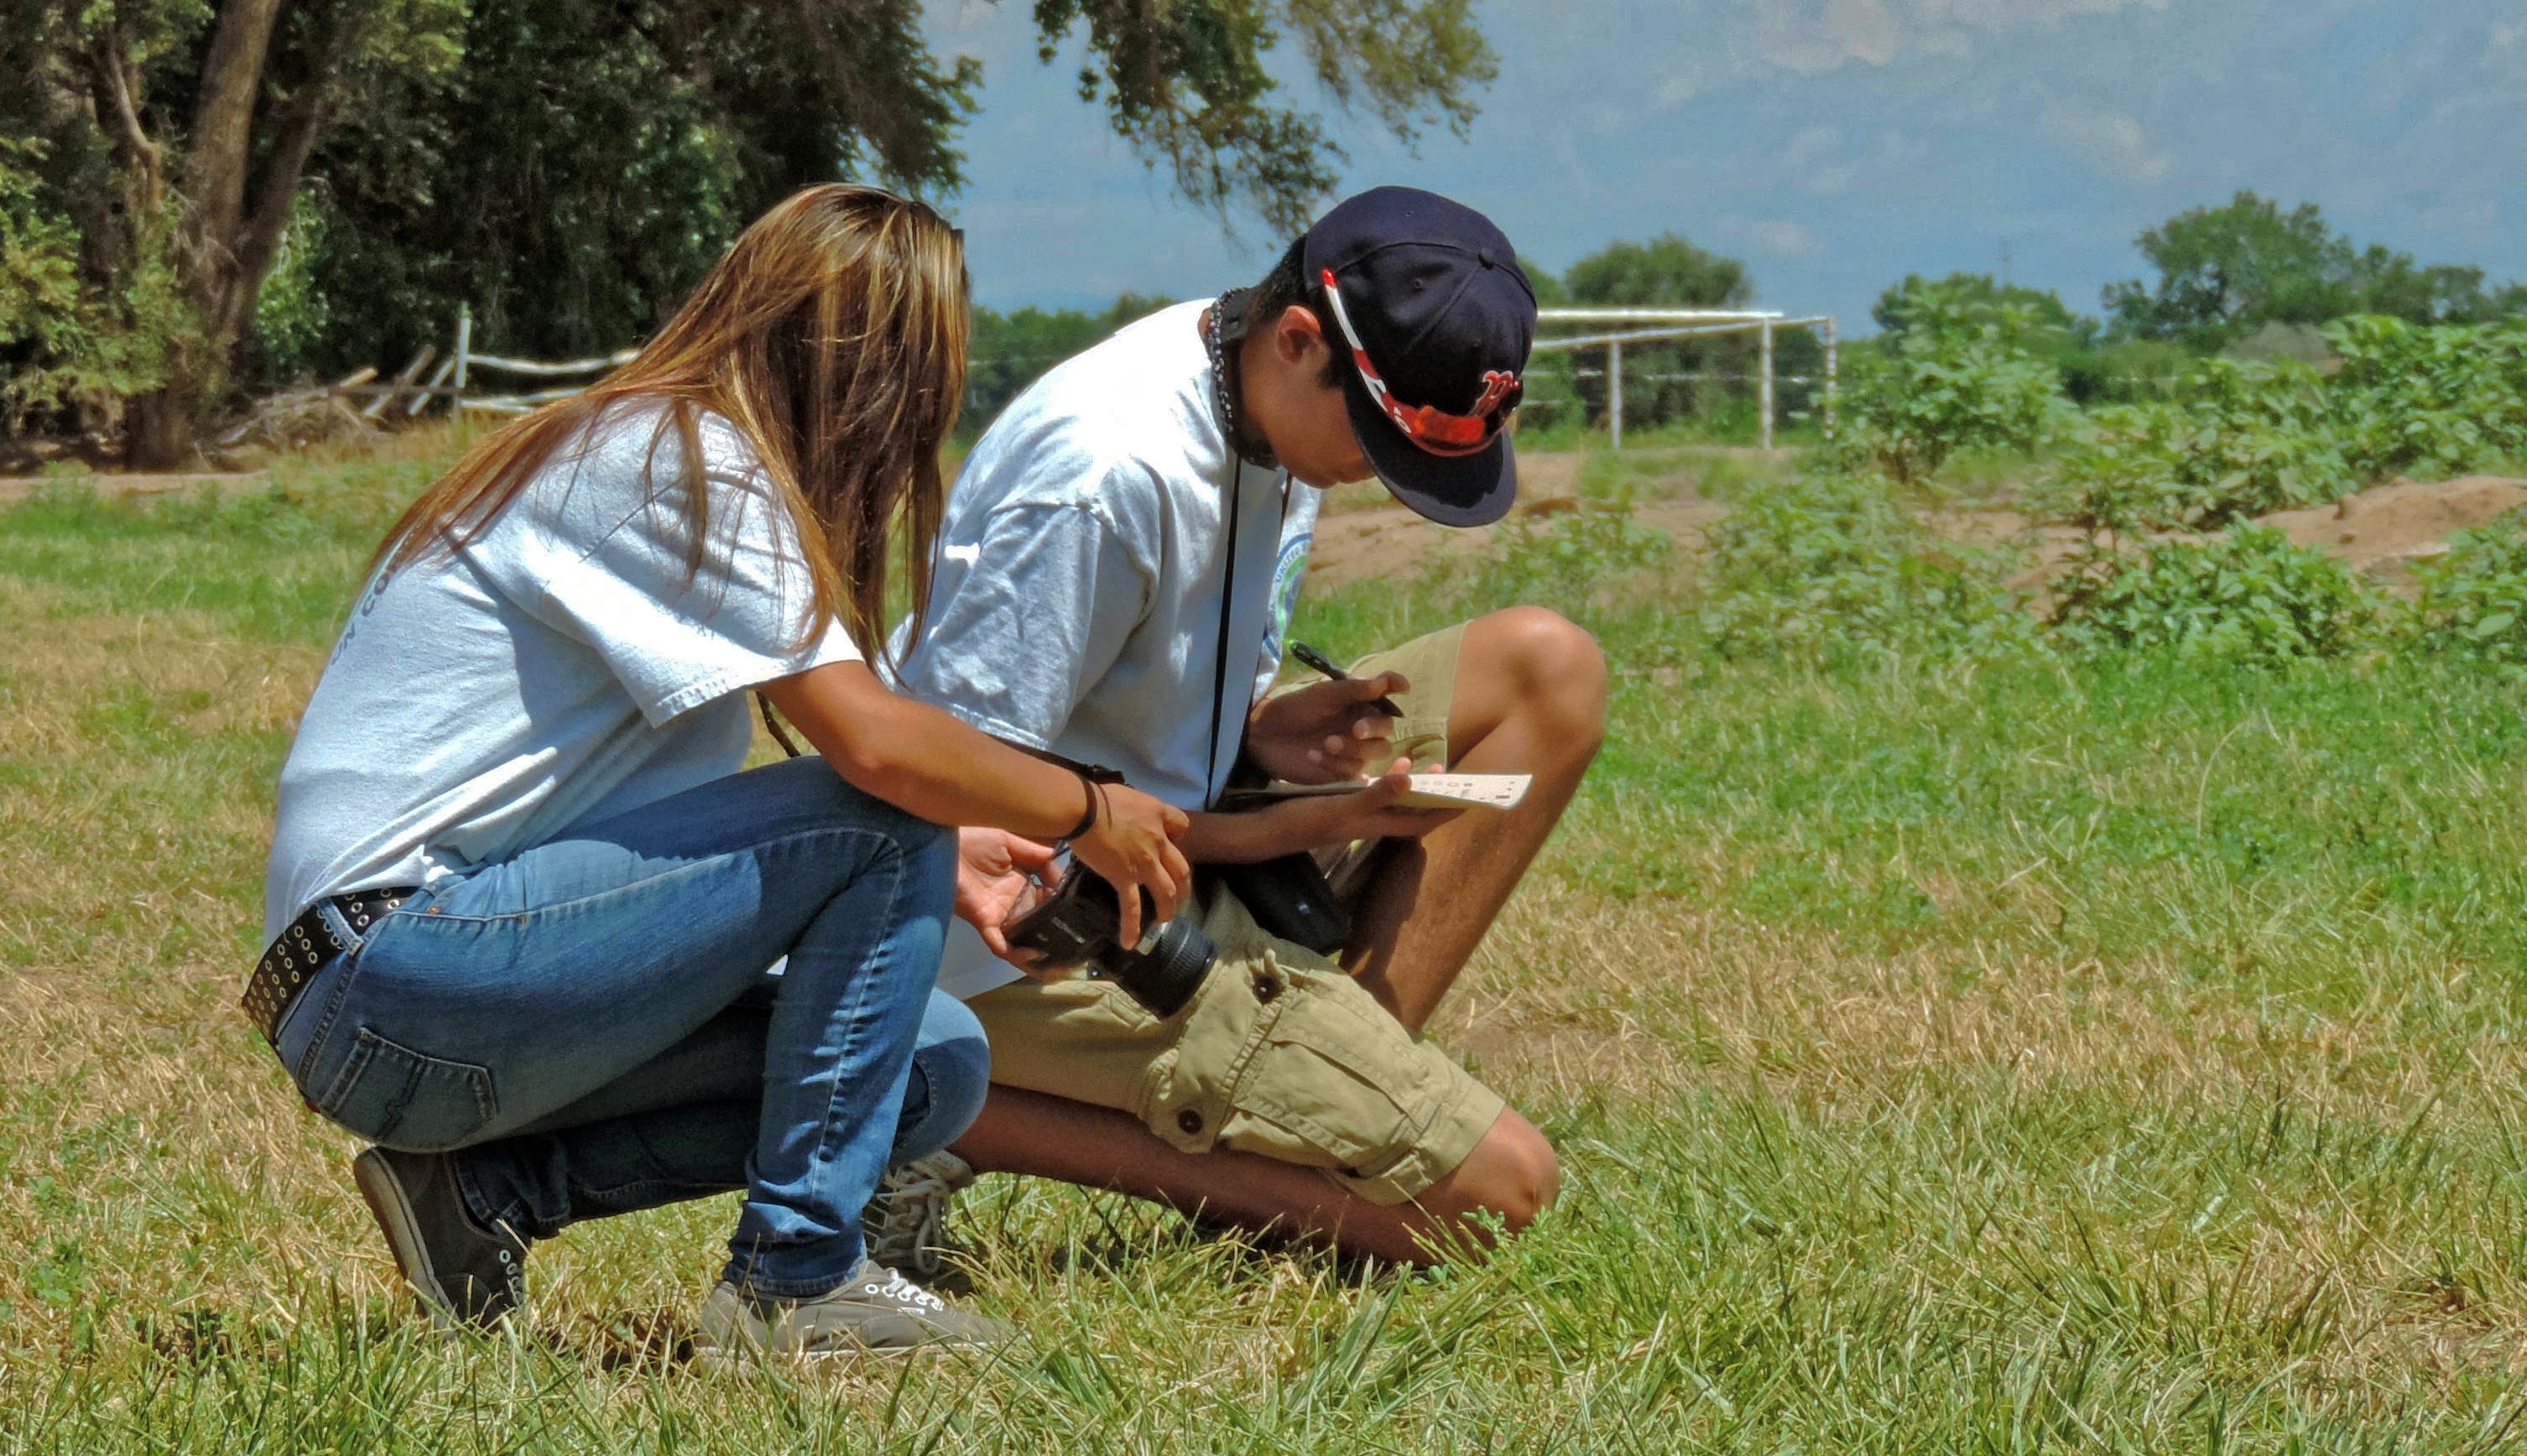
nature, people, girl, sun, lawn, boy, summer, young, soil, agriculture, outdoors, field trip, boy and girl